Nudity

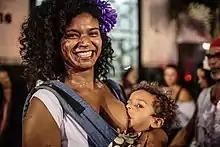
A woman breastfeeding in Rio de Janeiro, Brazil, 2017

Breastfeeding in public may be forbidden in some jurisdictions, unregulated in others, or protected as a legal right in public and the workplace. Where public breastfeeding is unregulated or legal, mothers may be reluctant to do so because other people may object. The issue of breastfeeding is part of the sexualization of the breast in many cultures, and the perception of threat in what others perceive as non-sexual. Pope Francis came out in support of public breastfeeding at church services soon after assuming the Papacy.